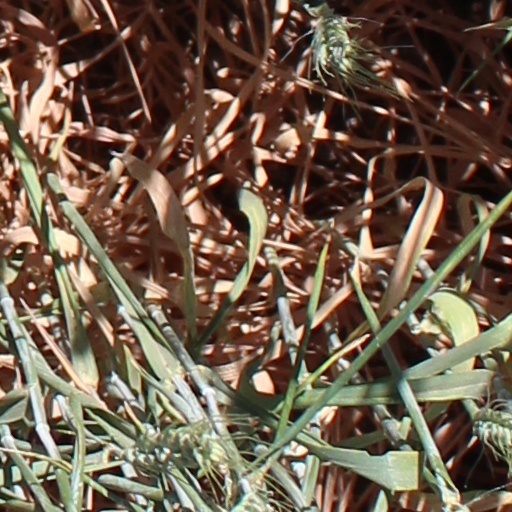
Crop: wheat